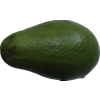
Label: green_avocado